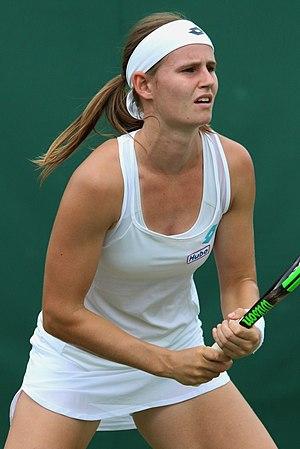
Greet Minnen, née le 14 août 1997 à Turnhout, est une joueuse de tennis belge.